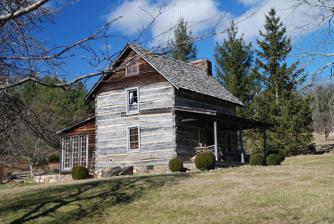
Building: Elbert Crouse Farmstead
Country: United States of America
Year built: 1905
Historic farm in North Carolina, United States United States historic place Elbert Crouse Farmstead U.S. National Register of Historic Places Show map of North Carolina Show map of the United States Location S of Whitehead on Blue Ridge Parkway , Whitehead, North Carolina Coordinates 36°25′6″N 81°8′44″W / 36.41833°N 81.14556°W / 36.41833; -81.14556 Area 139 acres (56 ha) NRHP reference No. 82003423 Added to NRHP July 29, 1982 Elbert Crouse Farmstead is a historic home and farm located near Whitehead , Alleghany County, North Carolina . The farmhouse was built about 1905, and is a small log dwelling with a traditional two-room plan and an attic under a steeply pitched gable roof.  Also on the property is a contributing frame barn, dated to the 1920s or 1930s, a small shed storage building with vertical board siding, a latticed gable roof structure that was originally a grave cover, a concrete block silo , the ruins of a small frame outbuilding, and the family cemetery . The Elbert Crouse Farmstead is representative of the small subsistence family farms in Western North Carolina. It was listed on the National Register of Historic Places in 1982. References